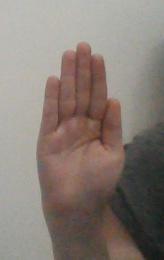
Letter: seen